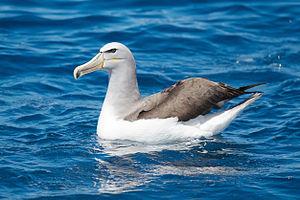
L'Albatros de Salvin est une espèce d'oiseaux de mer de la famille des Diomedeidae. Elle a longtemps été considérée comme une sous-espèce de l'Albatros à cape blanche, avant d'être considérée comme une espèce à part entière à partir du milieu des années 1990.